John Quincy

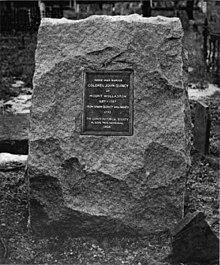
John Quincy's Grave

On September 3, 1715, he married Elizabeth Norton (1696–1769), daughter of the Reverend John Norton (divine) of Hingham. Although officially only achieving the rank of major in the colonial militia, he was commonly referred to as "Colonel". Together they had four children: